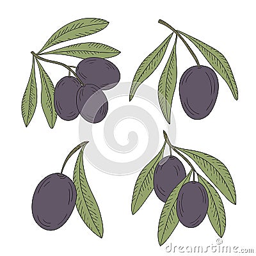
branch of olive tree on a white background